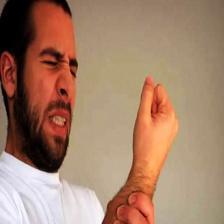
Image emotion (VAD): valence: -0.8, arousal: -0.2, dominance: -0.2
Candidate emotion words:
hesitant — valence: -0.334, arousal: 0.084, dominance: -0.358
numb — valence: -0.784, arousal: -0.16, dominance: -0.296
sad — valence: -0.55, arousal: -0.334, dominance: -0.702
shy — valence: -0.44, arousal: -0.694, dominance: -0.736
Best matching emotion: numb